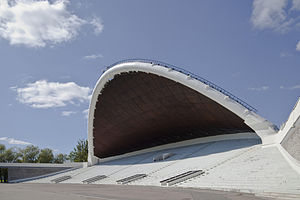
Tallinn / Historie / Estlands selvstændighed i 1991
Tallinn Song Festival Ground
Tallinn er hovedstad og største by i Estland. Den ligger på landets nordkyst ud til Den Finske Bugt i Harjumaa. Fra 1200-tallet og frem til 1918 var byen kendt som Reval. Tallinn kommune har et areal på 159,31 km². Der bor 434.562 indbyggere.